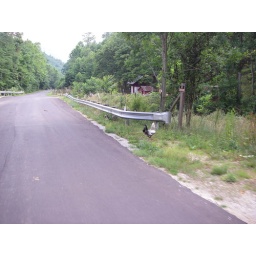
Campbells Mountain Road in Virginia off the Blue Ridge Parkway. I've never had to share the road with chickens before.